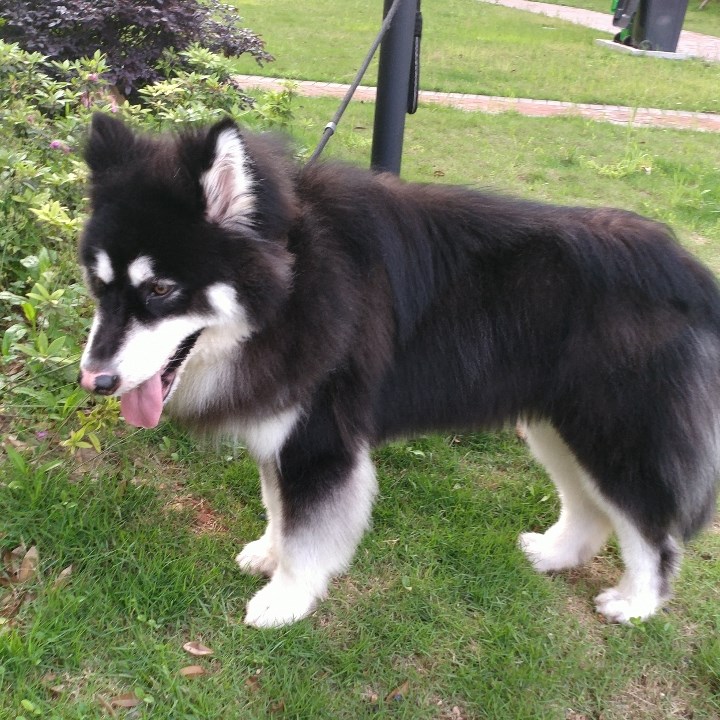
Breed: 1324-n000004-malamute